Hamid Karzai

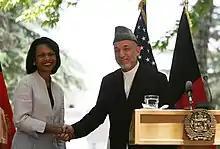
Karzai with former U.S. Secretary of State Condoleezza Rice in June 2006.

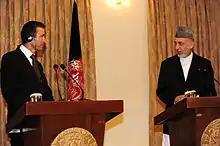
Anders Fogh Rasmussen with Karzai in 2009

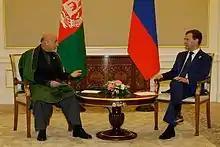
Karzai with Russia's President Dmitry Medvedev in 2010.

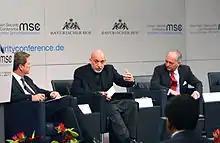
Karzai speaking at the 47th Munich Security Conference in 2011.

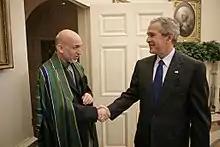
Karzai greeting U.S. President George W. Bush at the White House in 2006.

Karzai's relations with NATO countries was strong, especially with the United States, due to the fact that it was the leading nation helping to rebuild war-torn Afghanistan. Karzai enjoyed a very friendly and strong strategic partnership with the United States, despite various disagreements. The U.S. had supported him since late 2001 to lead his nation. He has made many important diplomatic trips to the United States and other NATO countries. In August 2007, Karzai was invited to Camp David in Maryland, USA, for a special meeting with U.S. President George W. Bush. The United States has set up a special envoy for Afghanistan and Pakistan, which is headed by Marc Grossman. His task is to serve as a mediator and solve issues between the three nations.